Lulabox

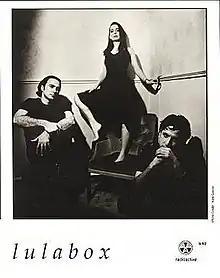
Lulabox, 1993.

Lulabox were a London-based three-piece shoegaze band, active from 1993 to 1994. The band, who were signed to Radioactive Records consisted of Mary Cassidy (vocals), Michael Cozzi (guitar) and Stephen Ferrara (drums, bass, keyboards, percussion, programming). Recorded and Mixed by Kevin Killen.